Klooga concentration camp

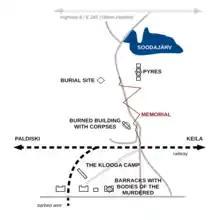
Map of Klooga concentration camp

During the German occupation, Estonia was part of the Reichskommissariat Ostland, a German civilian administration that governed the Baltic states and western Belorussia.